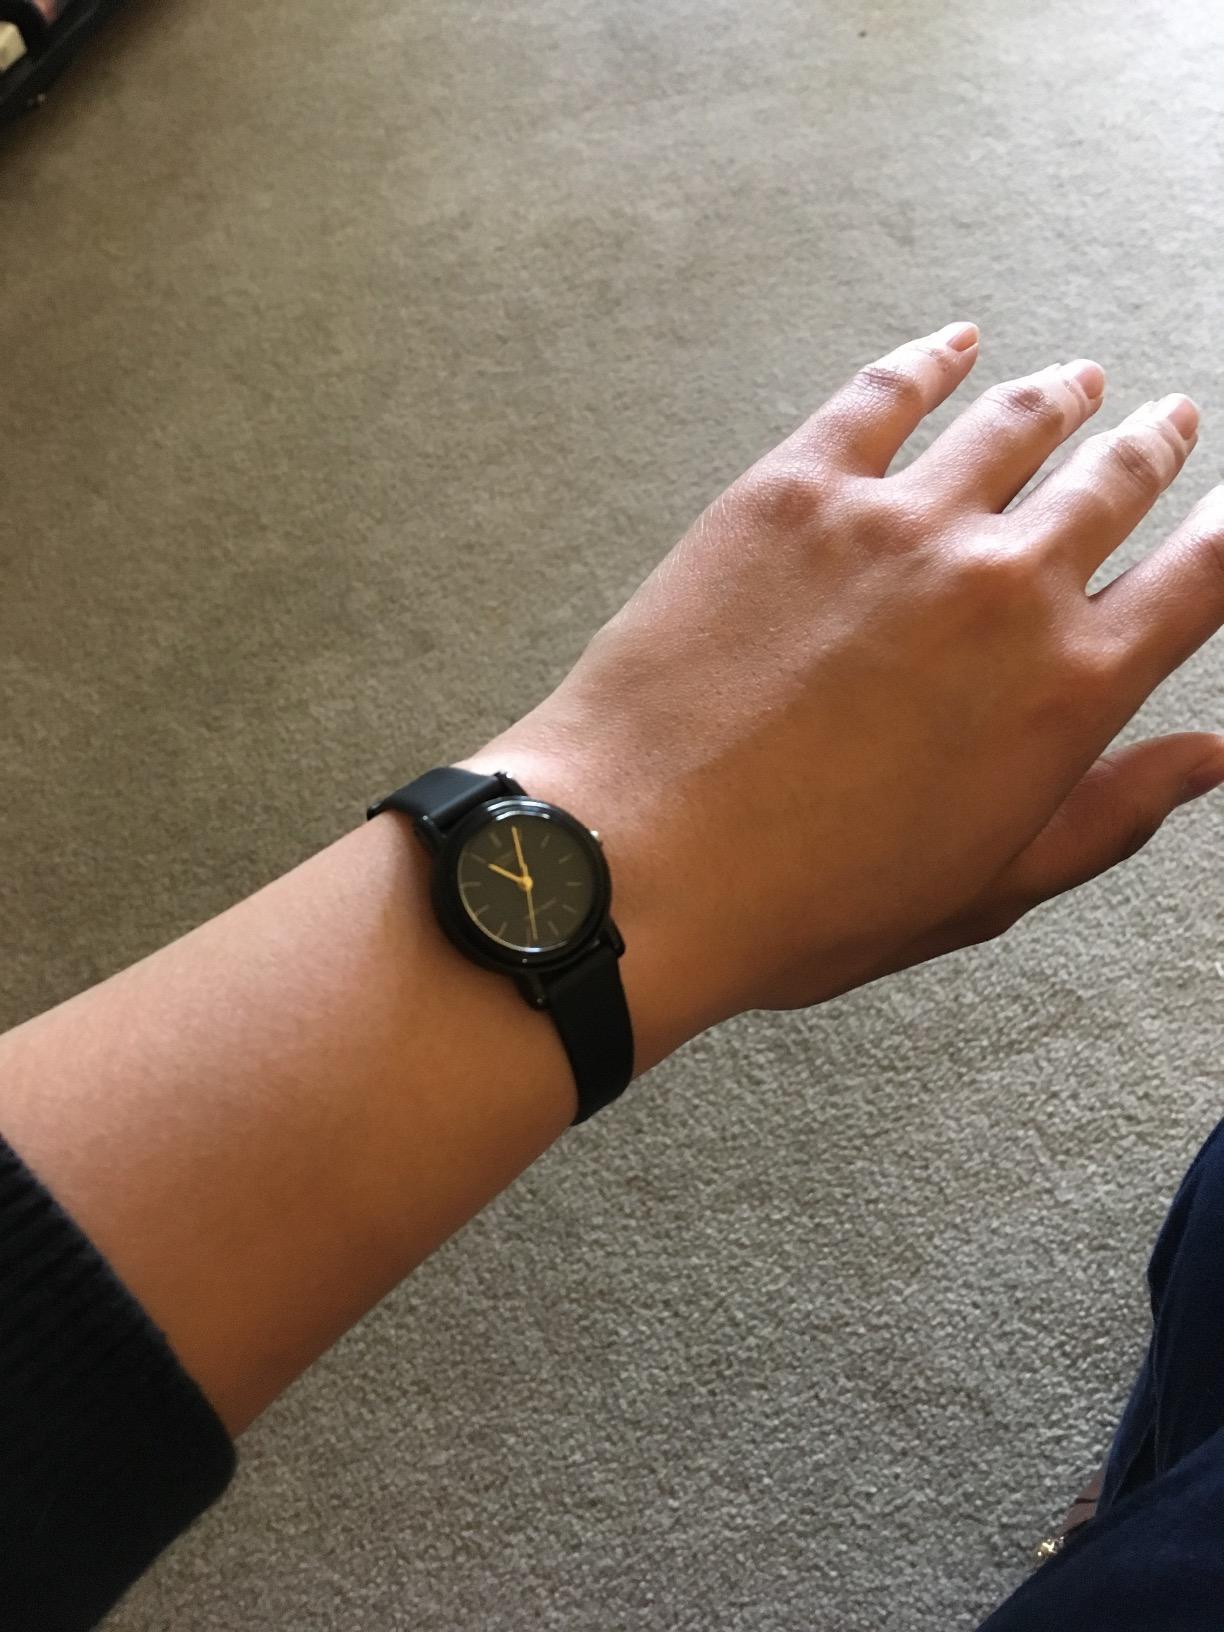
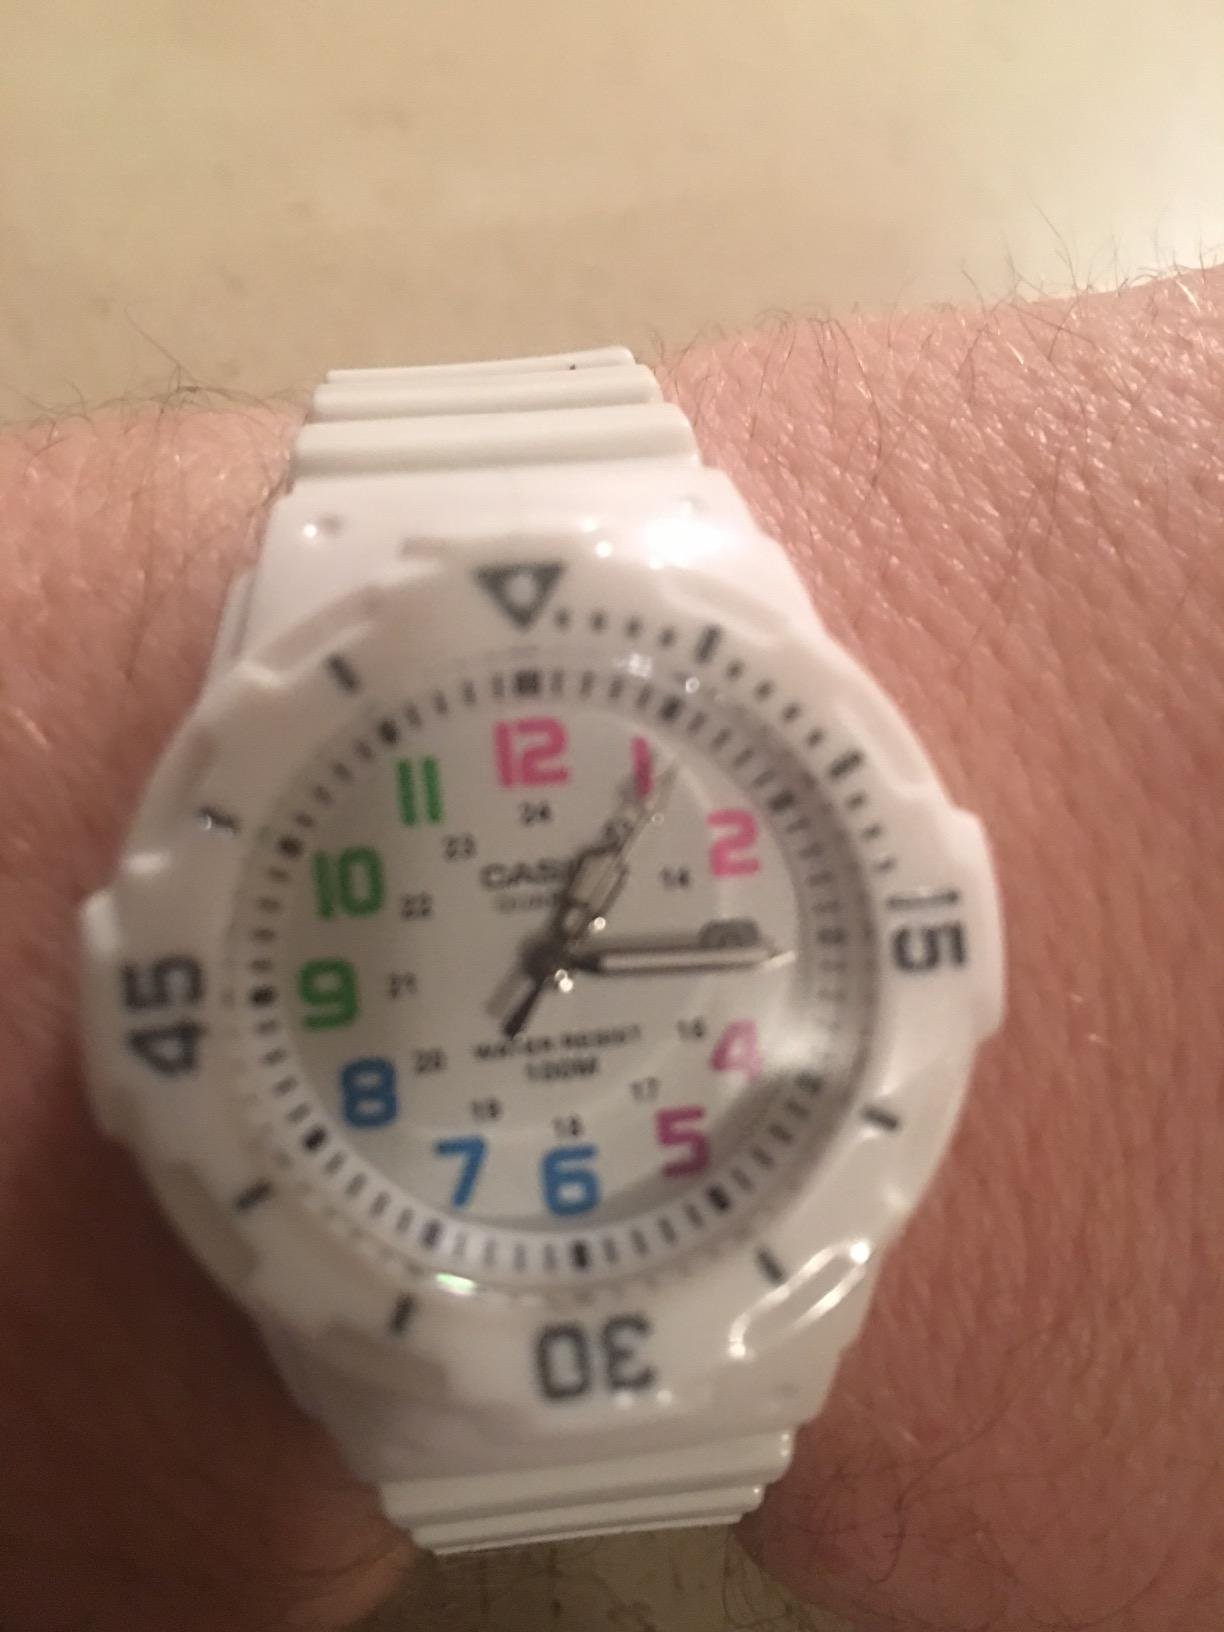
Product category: accessories_watch
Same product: no